Grind (song)

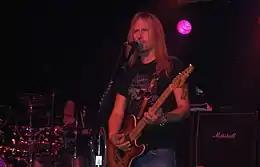
"Grind" was written by guitarist/vocalist Jerry Cantrell.

An early cut of the song was leaked to radio prematurely, so the band released it via satellite uplink a few days later, on October 6, 1995, to combat illegal versions being played in rotation. On October 30, 1995, the song was released physically in the United Kingdom. The song peaked at number seven on the "Billboard" Album Rock Tracks chart, number 18 on the "Billboard" Modern Rock Tracks chart, and number 23 on the UK Singles Chart.